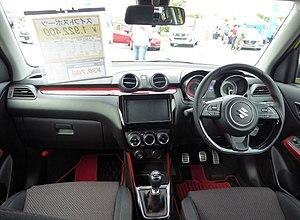
La Suzuki Swift est une berline compacte du Constructeur automobile japonais Suzuki. Elle est la troisième génération de Swift, commercialisée dès 2016 au Japon, elle a fait sa première apparition en Europe au salon de Genève de mars 2017 avant d'y être distribuée à partir du 4 mai 2017. Sa version restylée est dévoilée le 1ᵉʳ juillet 2020 et commercialisée dans le courant du second semestre.